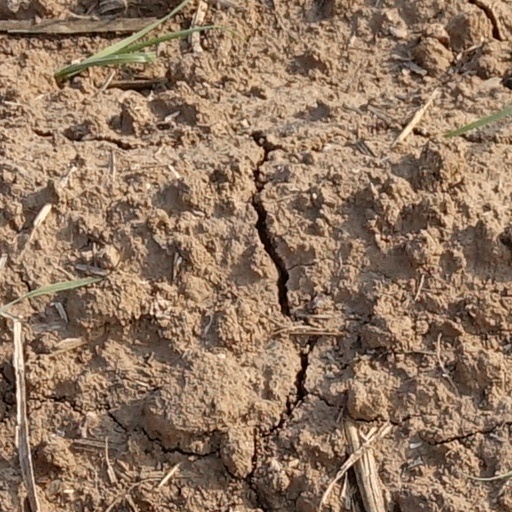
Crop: wheat